Ganis Chasma

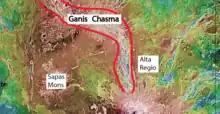
Image of the Ganis Chasma Rift Zone on Venus. Image taken by the "Magellan" spacecraft by NASA. Modified after Dinderman (2015).

Ganis Chasma consists of a group of rift zones located in the Ganiki Planitia Quadrangle on Venus. A chasma is defined as a long, narrow, steep sided depression on a planet. These depressions, or canyons, formed as a result of extensional tectonics due to volcanism. Ganis Chasma is associated with volcanism of Sapas Mons, a coronae feature located in the Alta Regio region of Venus. The rifts that make up Ganis Chasma formed in the shape of an arc along the edge of Sapas Mons, orientated in a north–south direction.